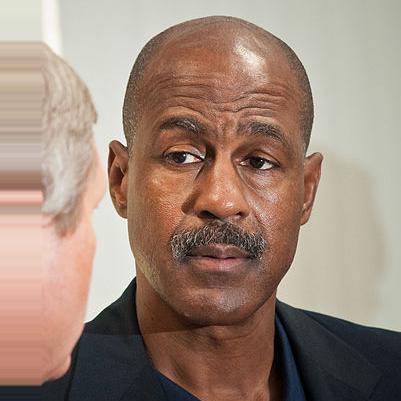
Age: 54